Murder of Fred Fulton and Verna Decarie

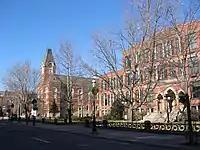
Fredericton Justice Building and City Hall.

Despres' trial was originally scheduled for September 5, 2006. On August 4, 2006, however, Despres fired his lawyer, Randy Maillet, with whom he disagreed on how the defense should be presented. This caused a major delay and the trial date was moved to January 8, 2007.